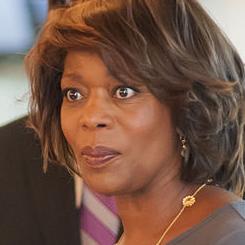
Age: 59